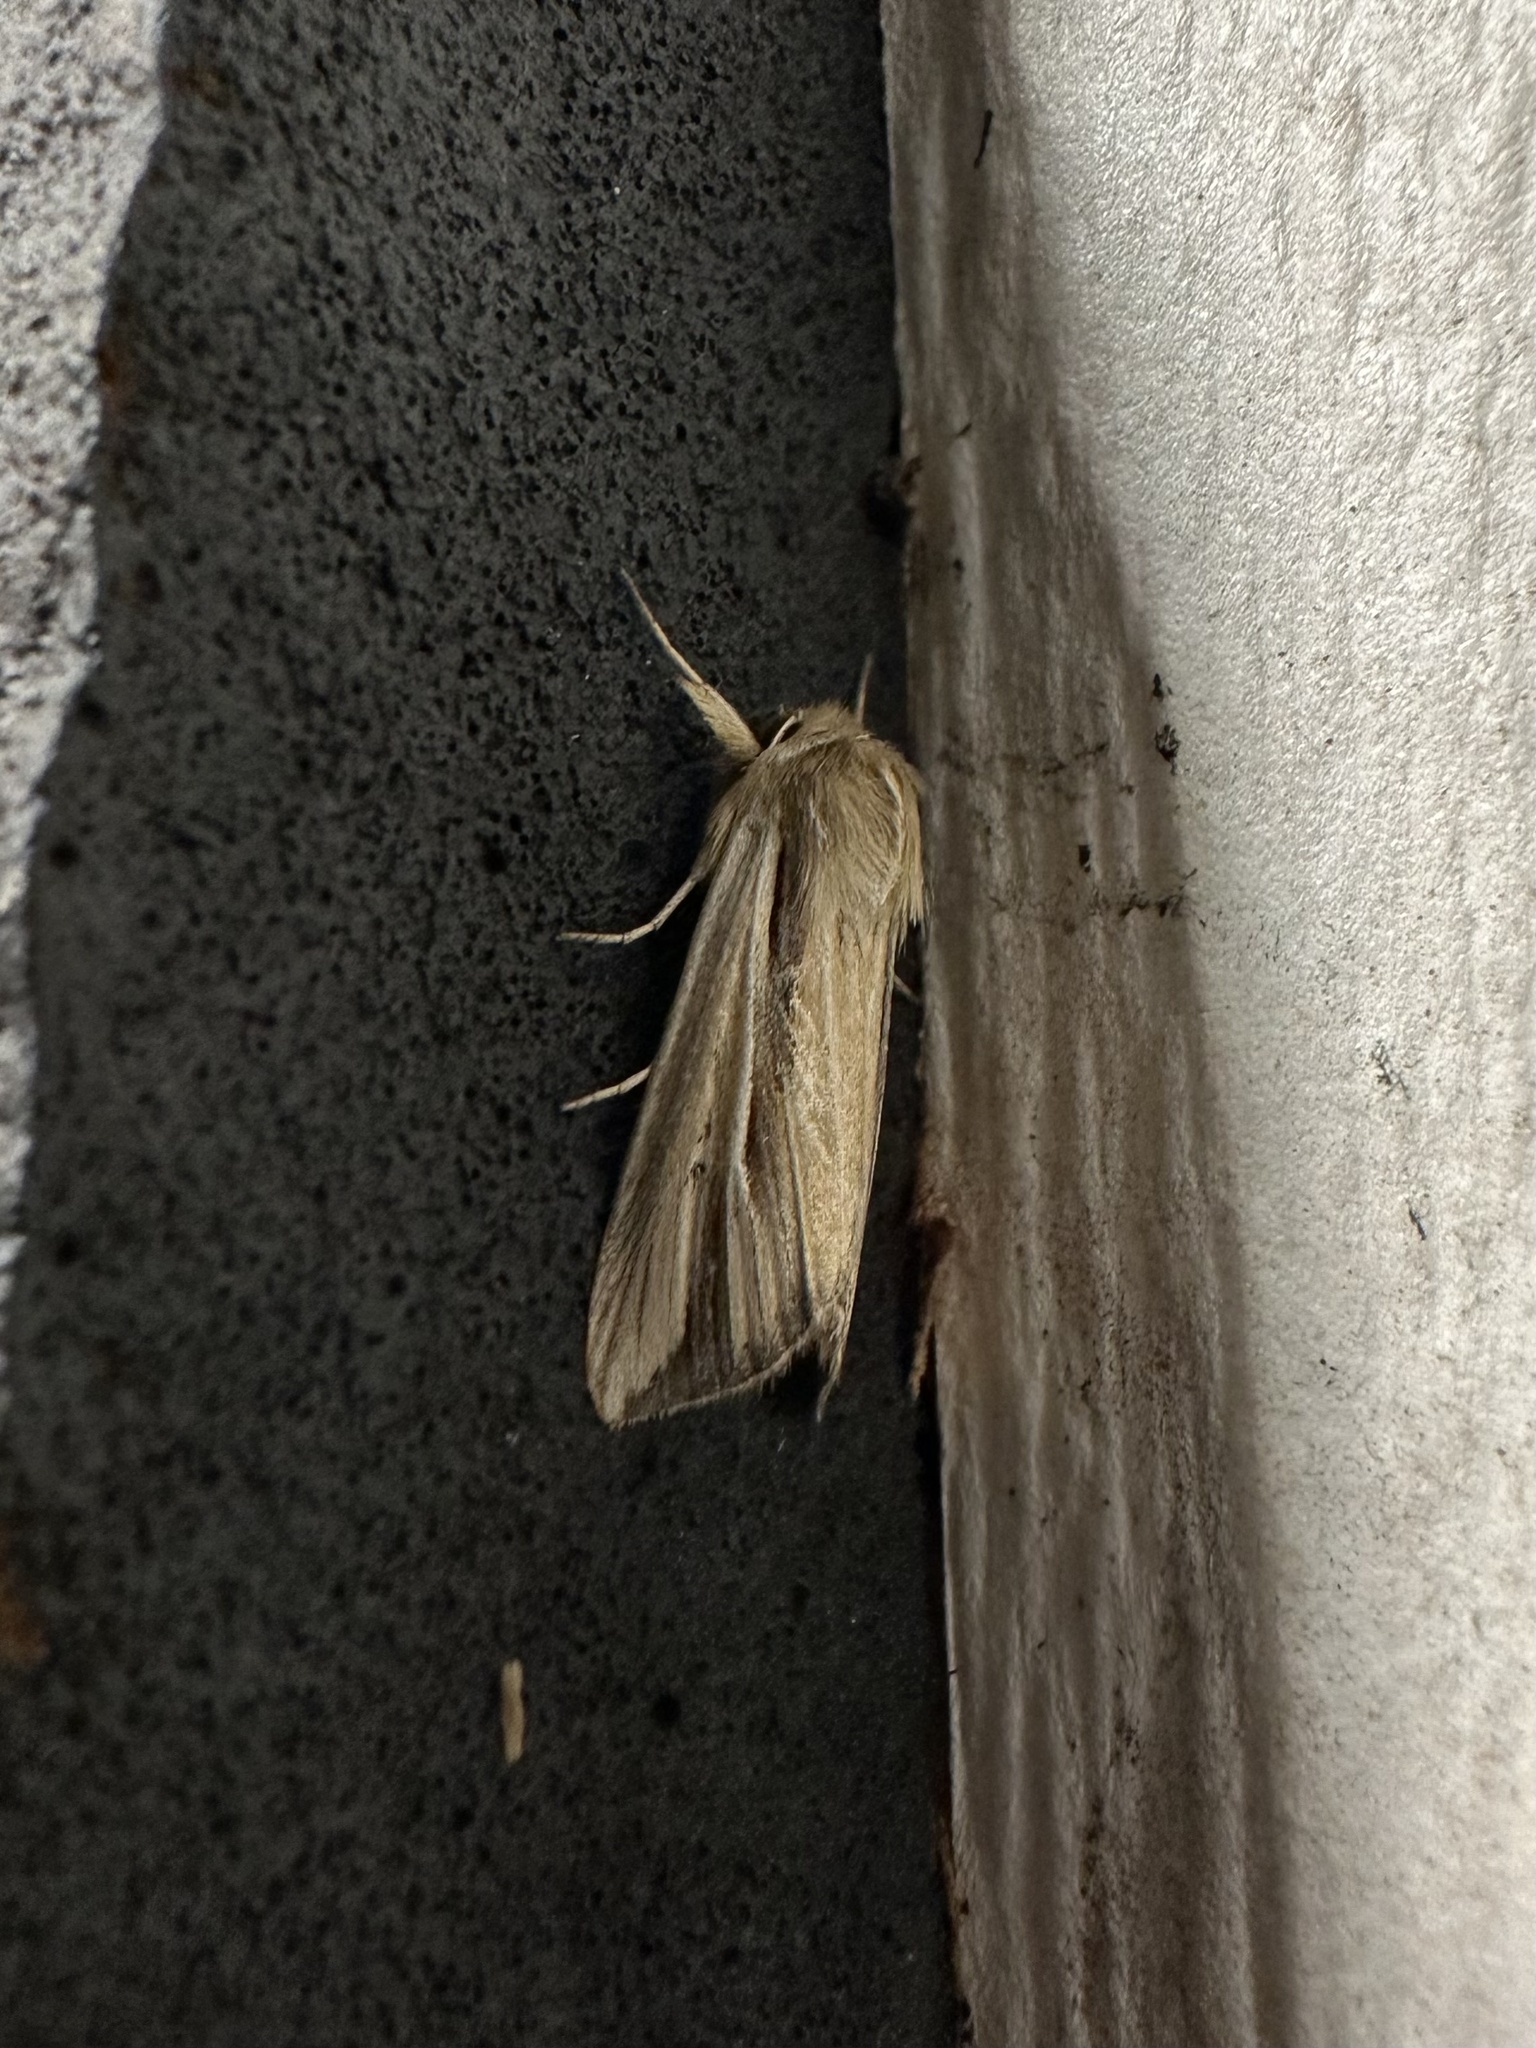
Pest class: wheathead_armyworm_Dargida_diffusa